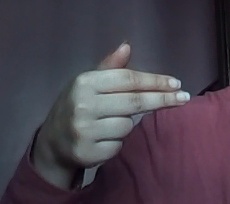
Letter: ghain